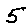
Label: 5